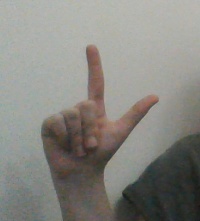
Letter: laam